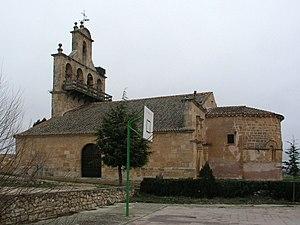
Duruelo est une commune de la province de Ségovie dans la communauté autonome de Castille-et-León en Espagne.